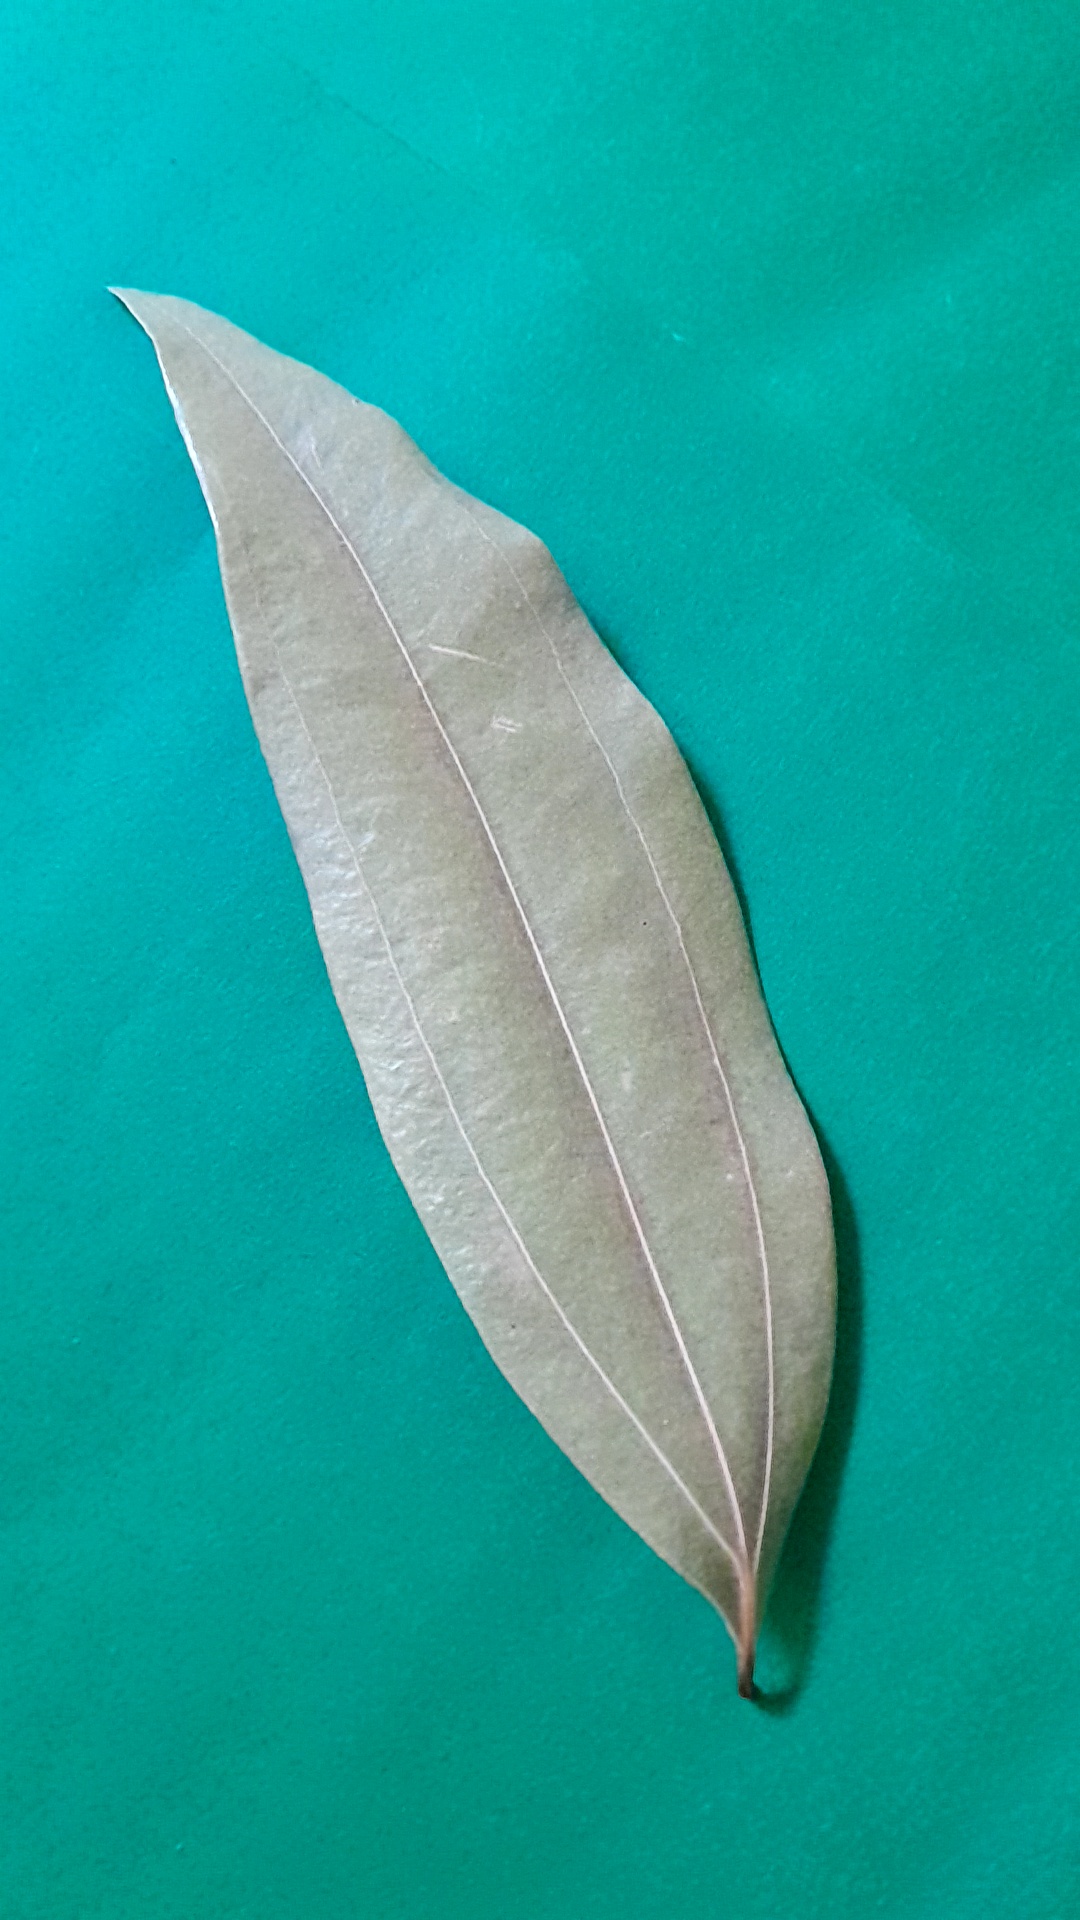
Label: Dry Leaf